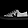
Label: Sneaker